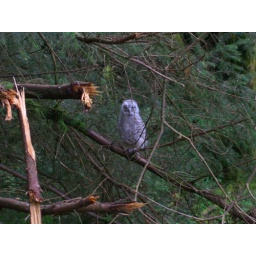
Seen in the forest today, just off the access road. No sign of a parent.